Our Lady of Victory Church (Inuvik)

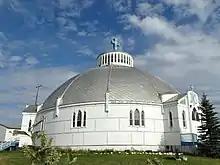
Church from northwest

At the roofline is a cornice of laminated lumber. Affixed to it on the bays flanking the front entrance are wooden capital letters spelling out John 1:14: ""And the Word was made flesh, and dwelt among us."" Between the front and back two wooden corbels straddle the roofline, with a single one between the rear entrances.